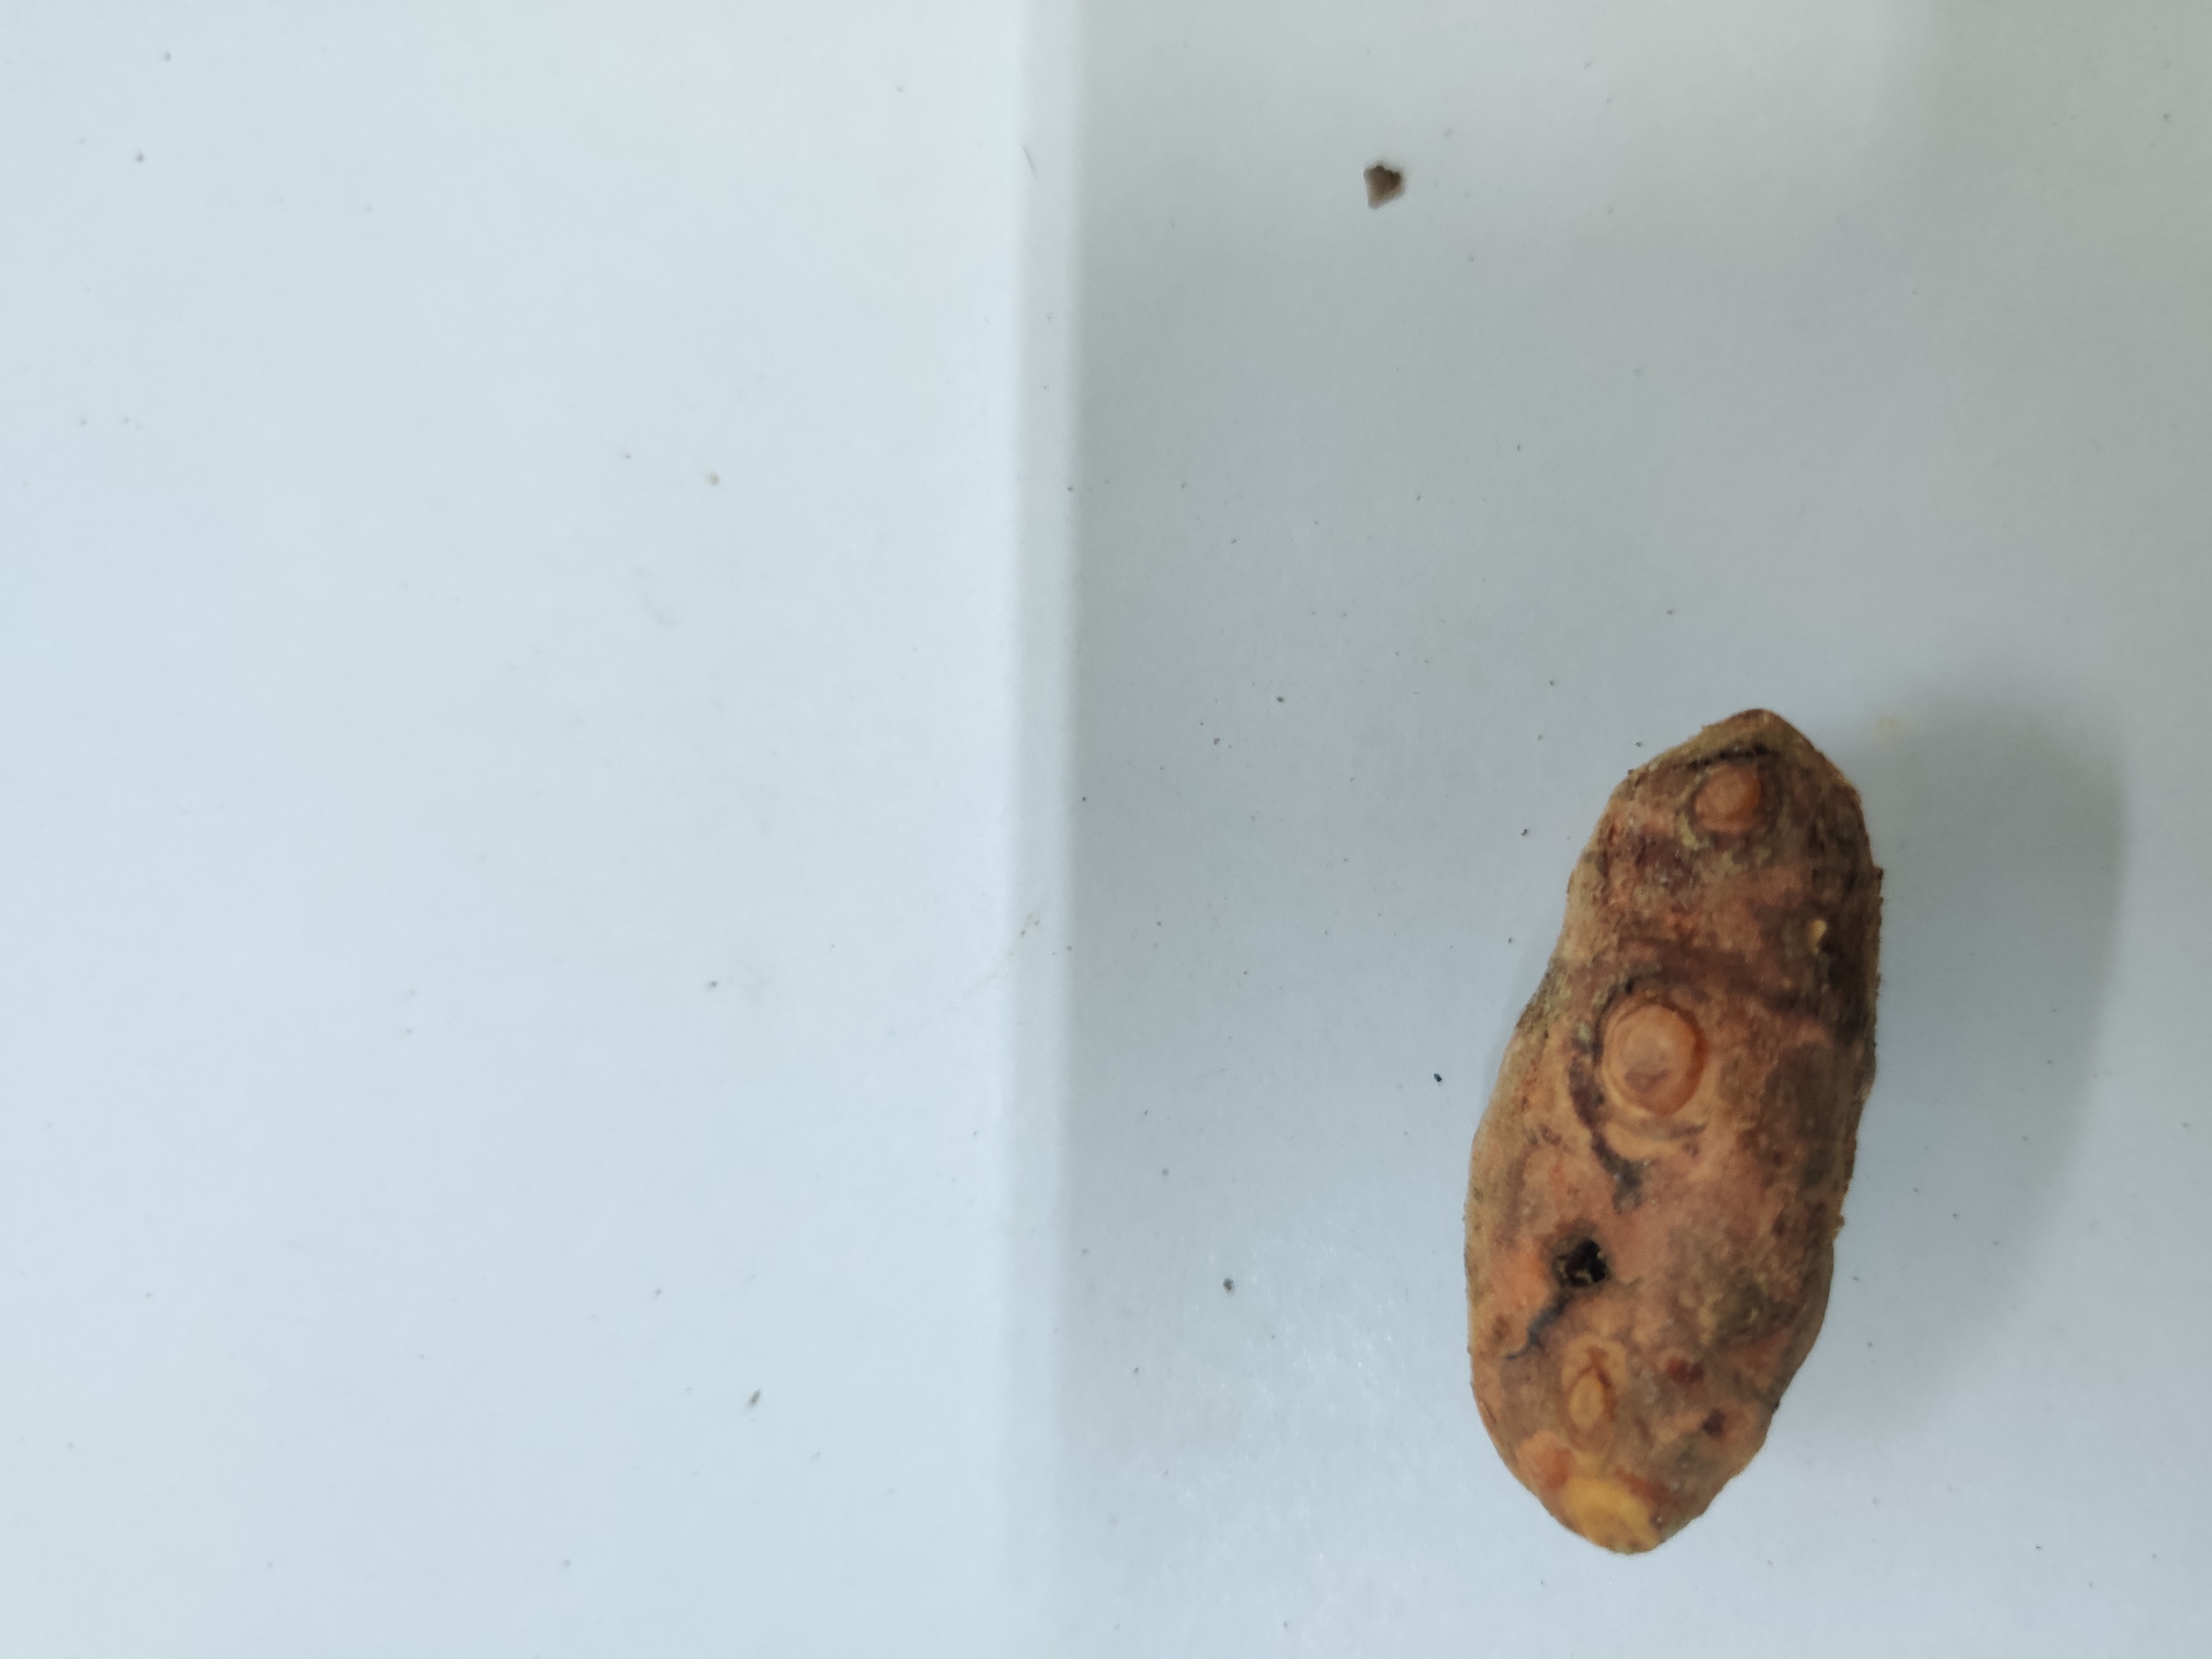
Crop: Turmeric
Condition: Severely Damaged